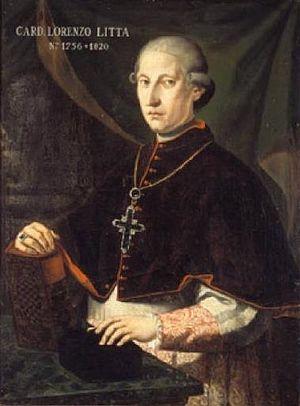
Lorenzo Litta né le 23 février 1756 à Milan et mort le 1ᵉʳ mai 1820 à Monteflavio est un cardinal italien du XIXᵉ siècle. Il est un arrière-neveu du cardinal Alfonso Litta.